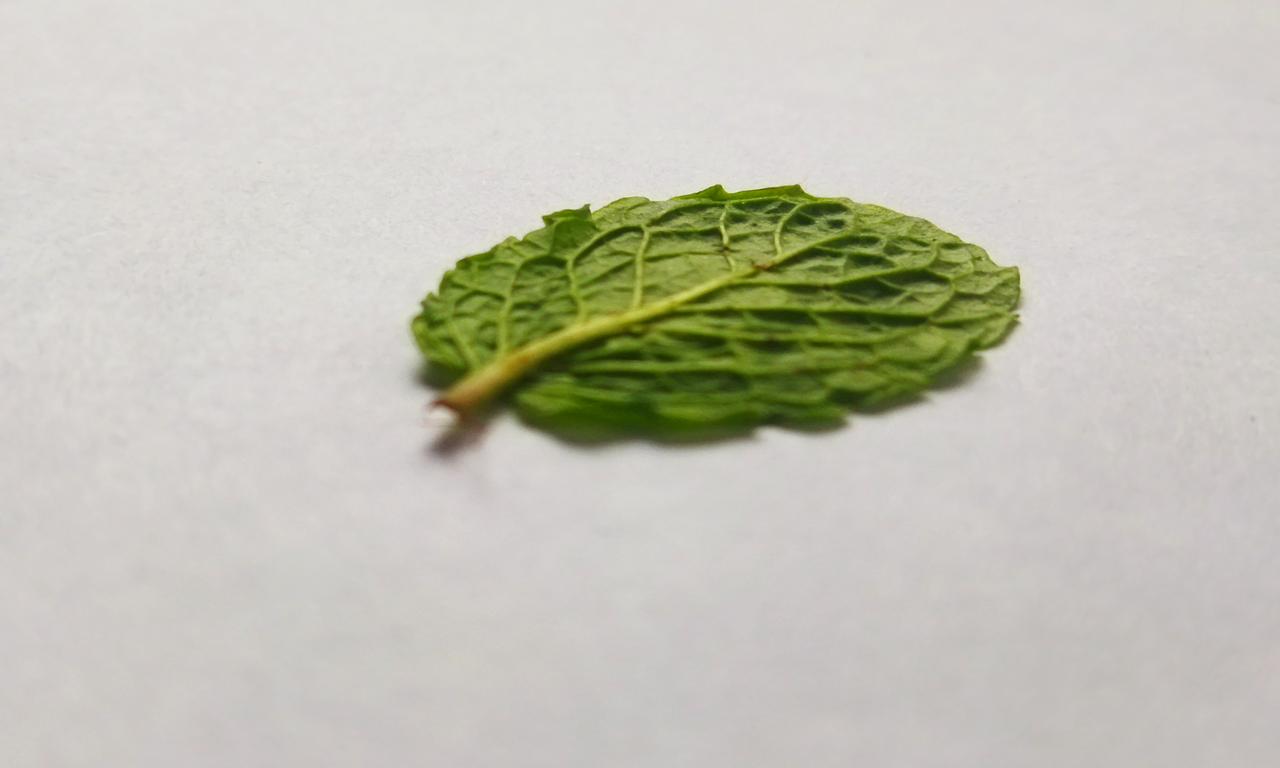
Label: Fresh